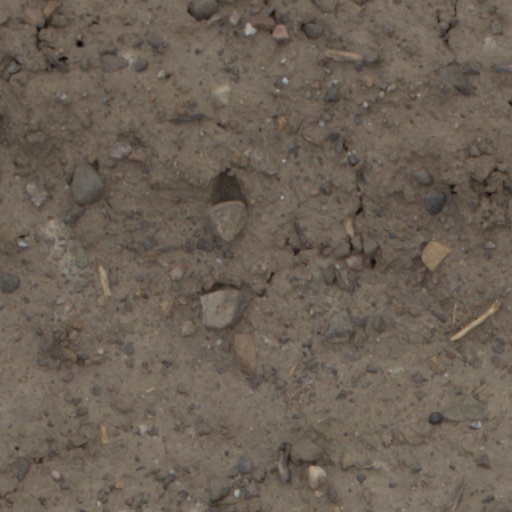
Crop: wheat